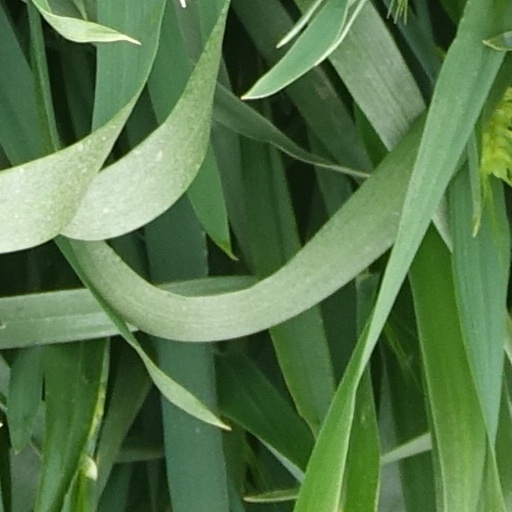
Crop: wheat